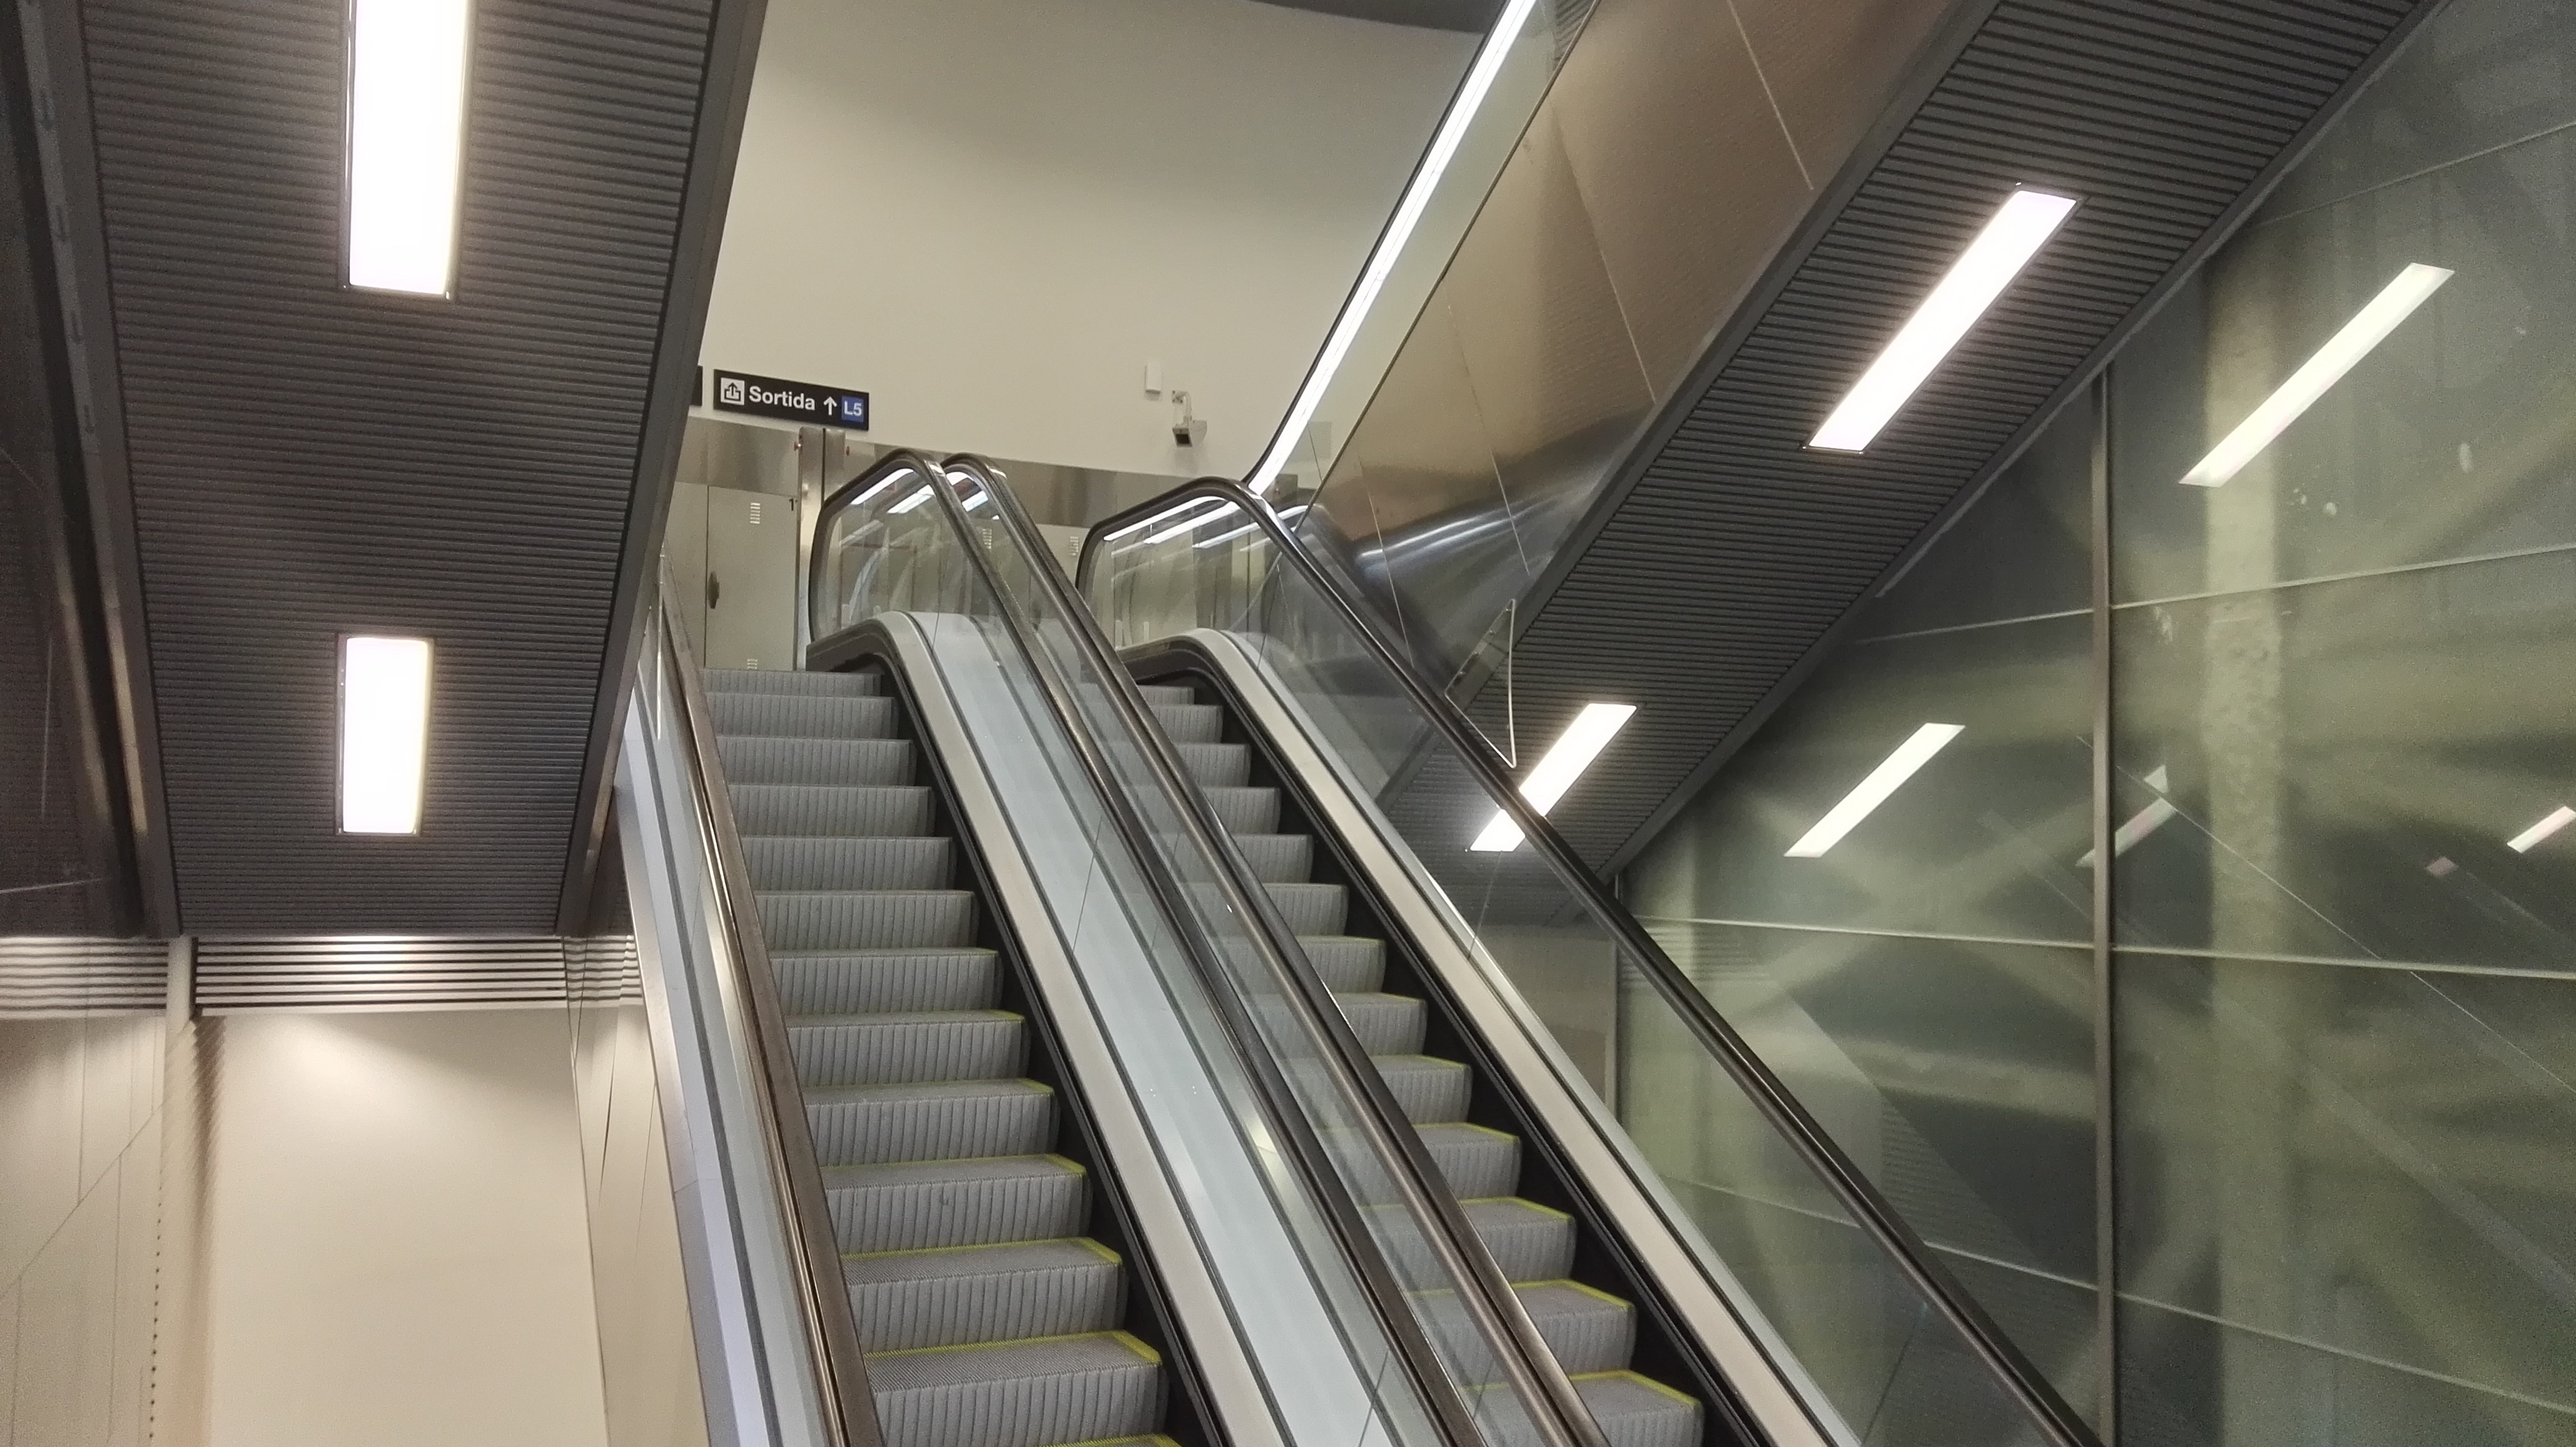
escalator, transport, public transport, interior design, metro station, daylighting, rapid transit